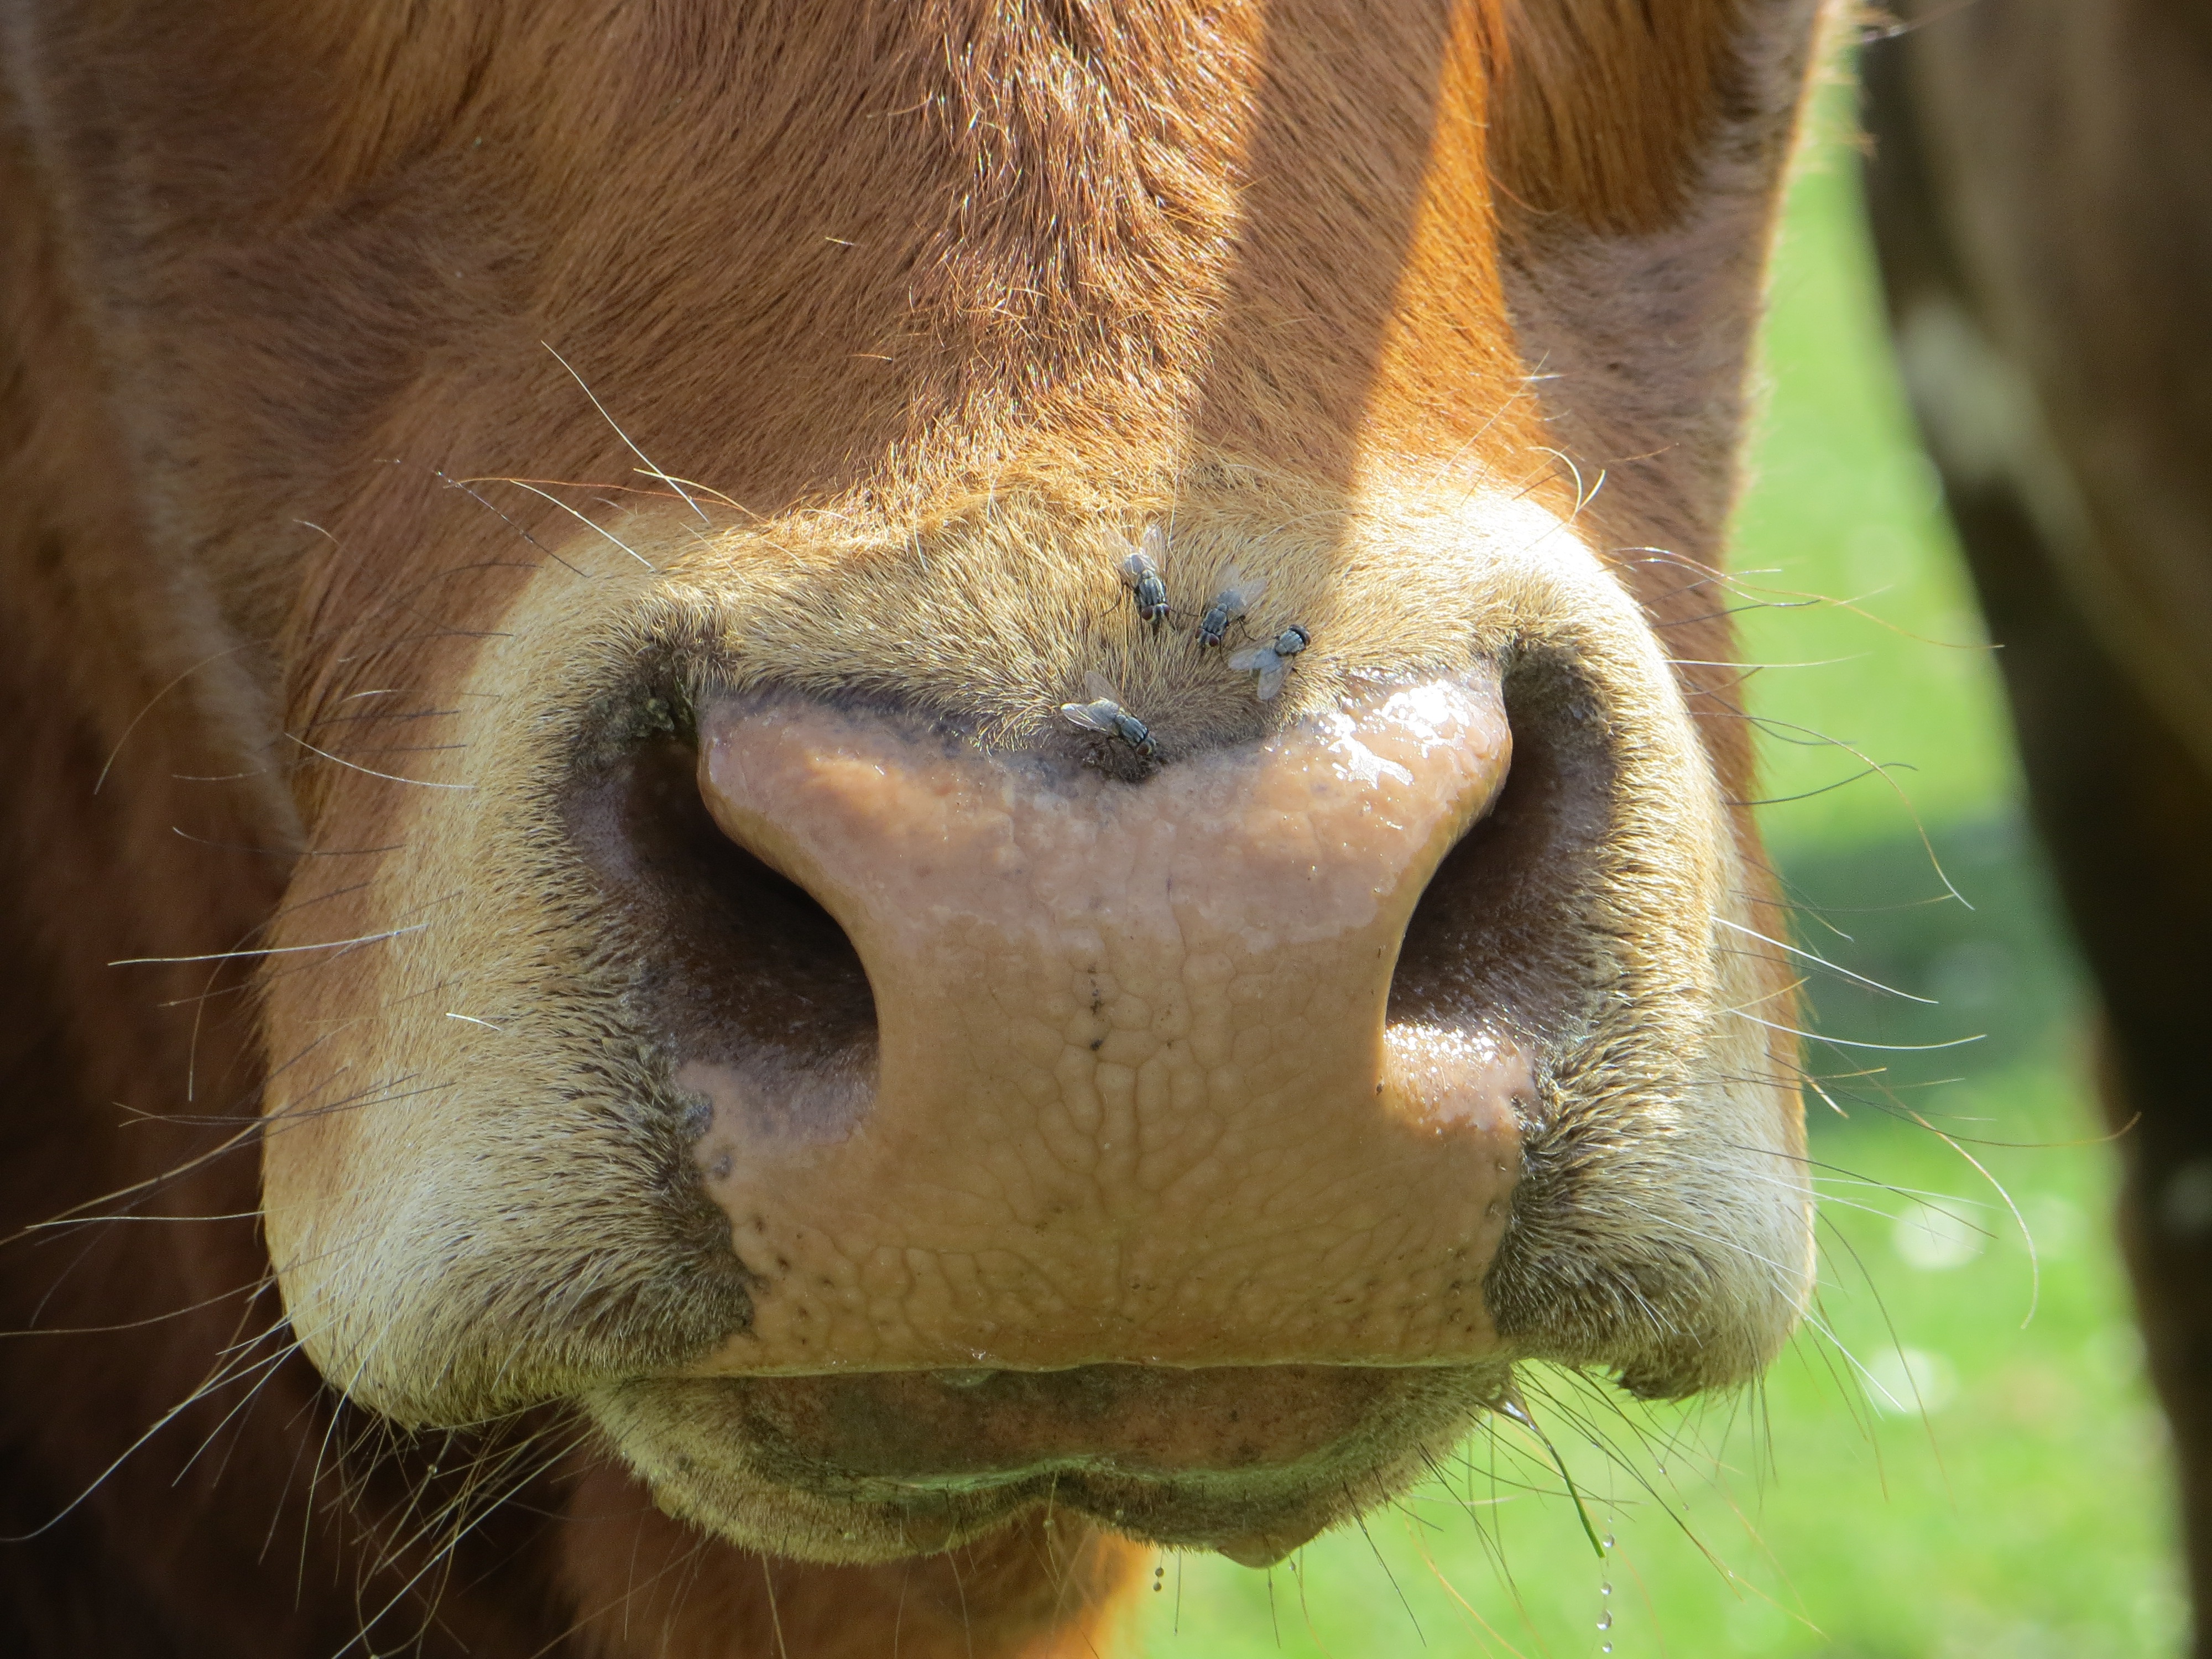
landscape, nature, farm, animal, fly, wildlife, cow, livestock, mammal, mane, beef, fauna, close up, nose, whiskers, snout, eye, head, organ, ruminant, kuhschnauze, cattle like mammal